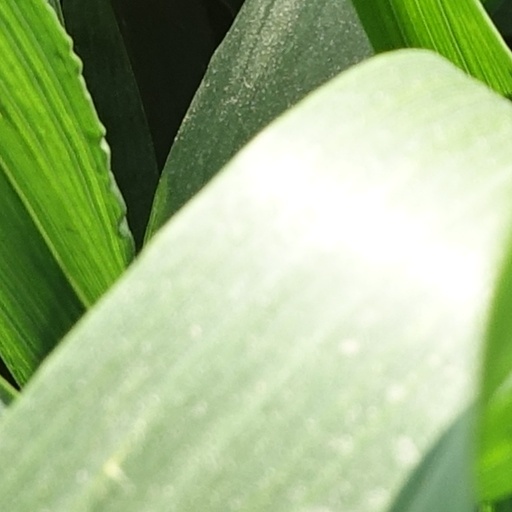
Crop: wheat